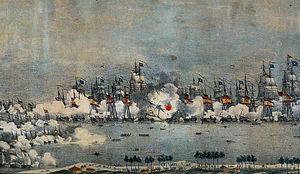
Le Venezuela ou Vénézuéla [venezɥɛla], en forme longue la république bolivarienne du Venezuela, en espagnol República Bolivariana de Venezuela, nom officiel en l'honneur de Simón Bolívar, est une république fédérale située dans la partie la plus septentrionale de l'Amérique du Sud, bordé au nord par la mer des Caraïbes, à l'est-sud-est par le Guyana, au sud par le Brésil, au sud-sud-ouest et à l'ouest par la Colombie.